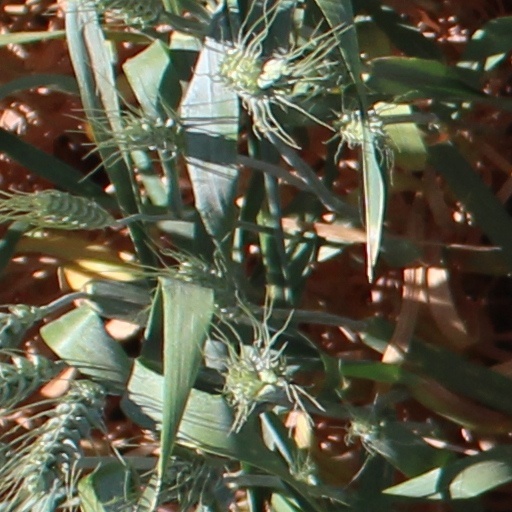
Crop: wheat